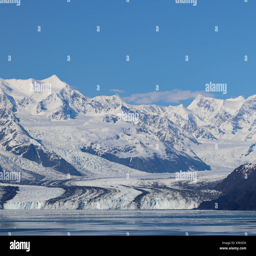
blue sky over the glacier